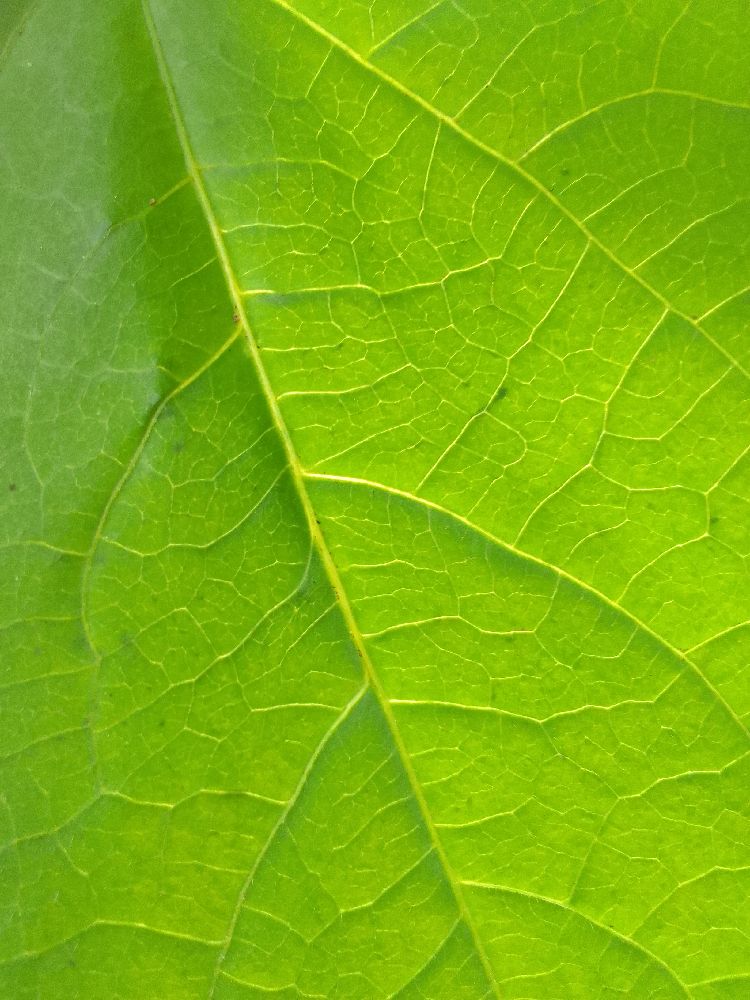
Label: healthy